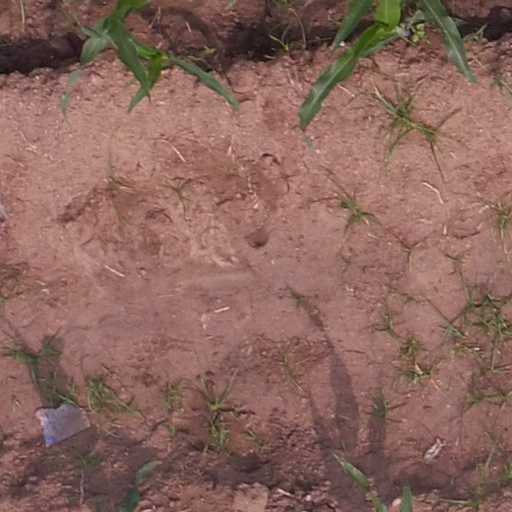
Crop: maize; corn